Kakadu National Park

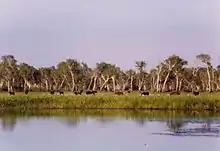
Brumbies (feral horses) at Yellow Water Billabong (Ngurrungurrudjba)

Some 117 species of reptiles have been recorded in Kakadu. Being cold-blooded, these animals rely on heat from an external source such as the sun to regulate their body temperature. This is not to say that reptiles are active only during the day; in fact, few snakes can withstand Kakadu's midday heat and most are active at night. Since the arrival of the cane toad in the park, many populations of reptiles have crashed. Reptiles which were once a common sight such as large goannas, eastern brown snakes, death adders and many others were rare by 2010. The iconic frill-necked lizard has also significantly dropped in numbers.